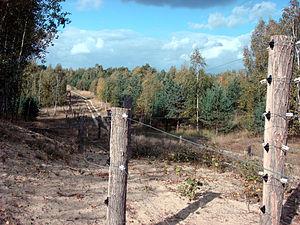
Dallgow-Döberitz est une municipalité du Pays de la Havel, dans le Brandebourg, en Allemagne.